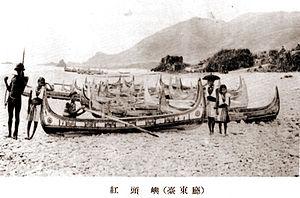
Lanyu, également appelée l’île des Orchidées est une île volcanique de 45 km² au large de la côte sud-est de l'île de Taiwan et séparée de la province des Batanes des Philippines par le canal de Bashi du détroit de Luçon. Il est administré par le canton de Lanyu, qui appartient au comté de Taitung à Taiwan.